Modification of banknotes of the Russian ruble (2022—2025)

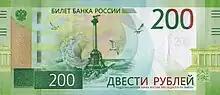
200 rubles 2017 (obverse)

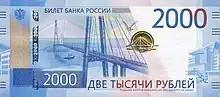
2000 rubles 2017 (obverse)

In 2017, new banknotes were introduced with new denominations of 200 rubles and 2000 rubles, which depict the cities of Sevastopol (internationally recognized as Ukrainian while occupied by Russia since 2014) and Vladivostok — the cities of the Southern and Far Eastern Federal Districts of the Russian Federation, respectively. The choice of attractions was carried out by voting on the website твоя-россия.рф. The banknotes were presented and put into circulation on October 12, 2017.